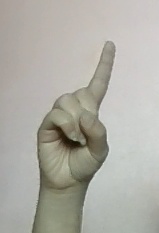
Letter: bb